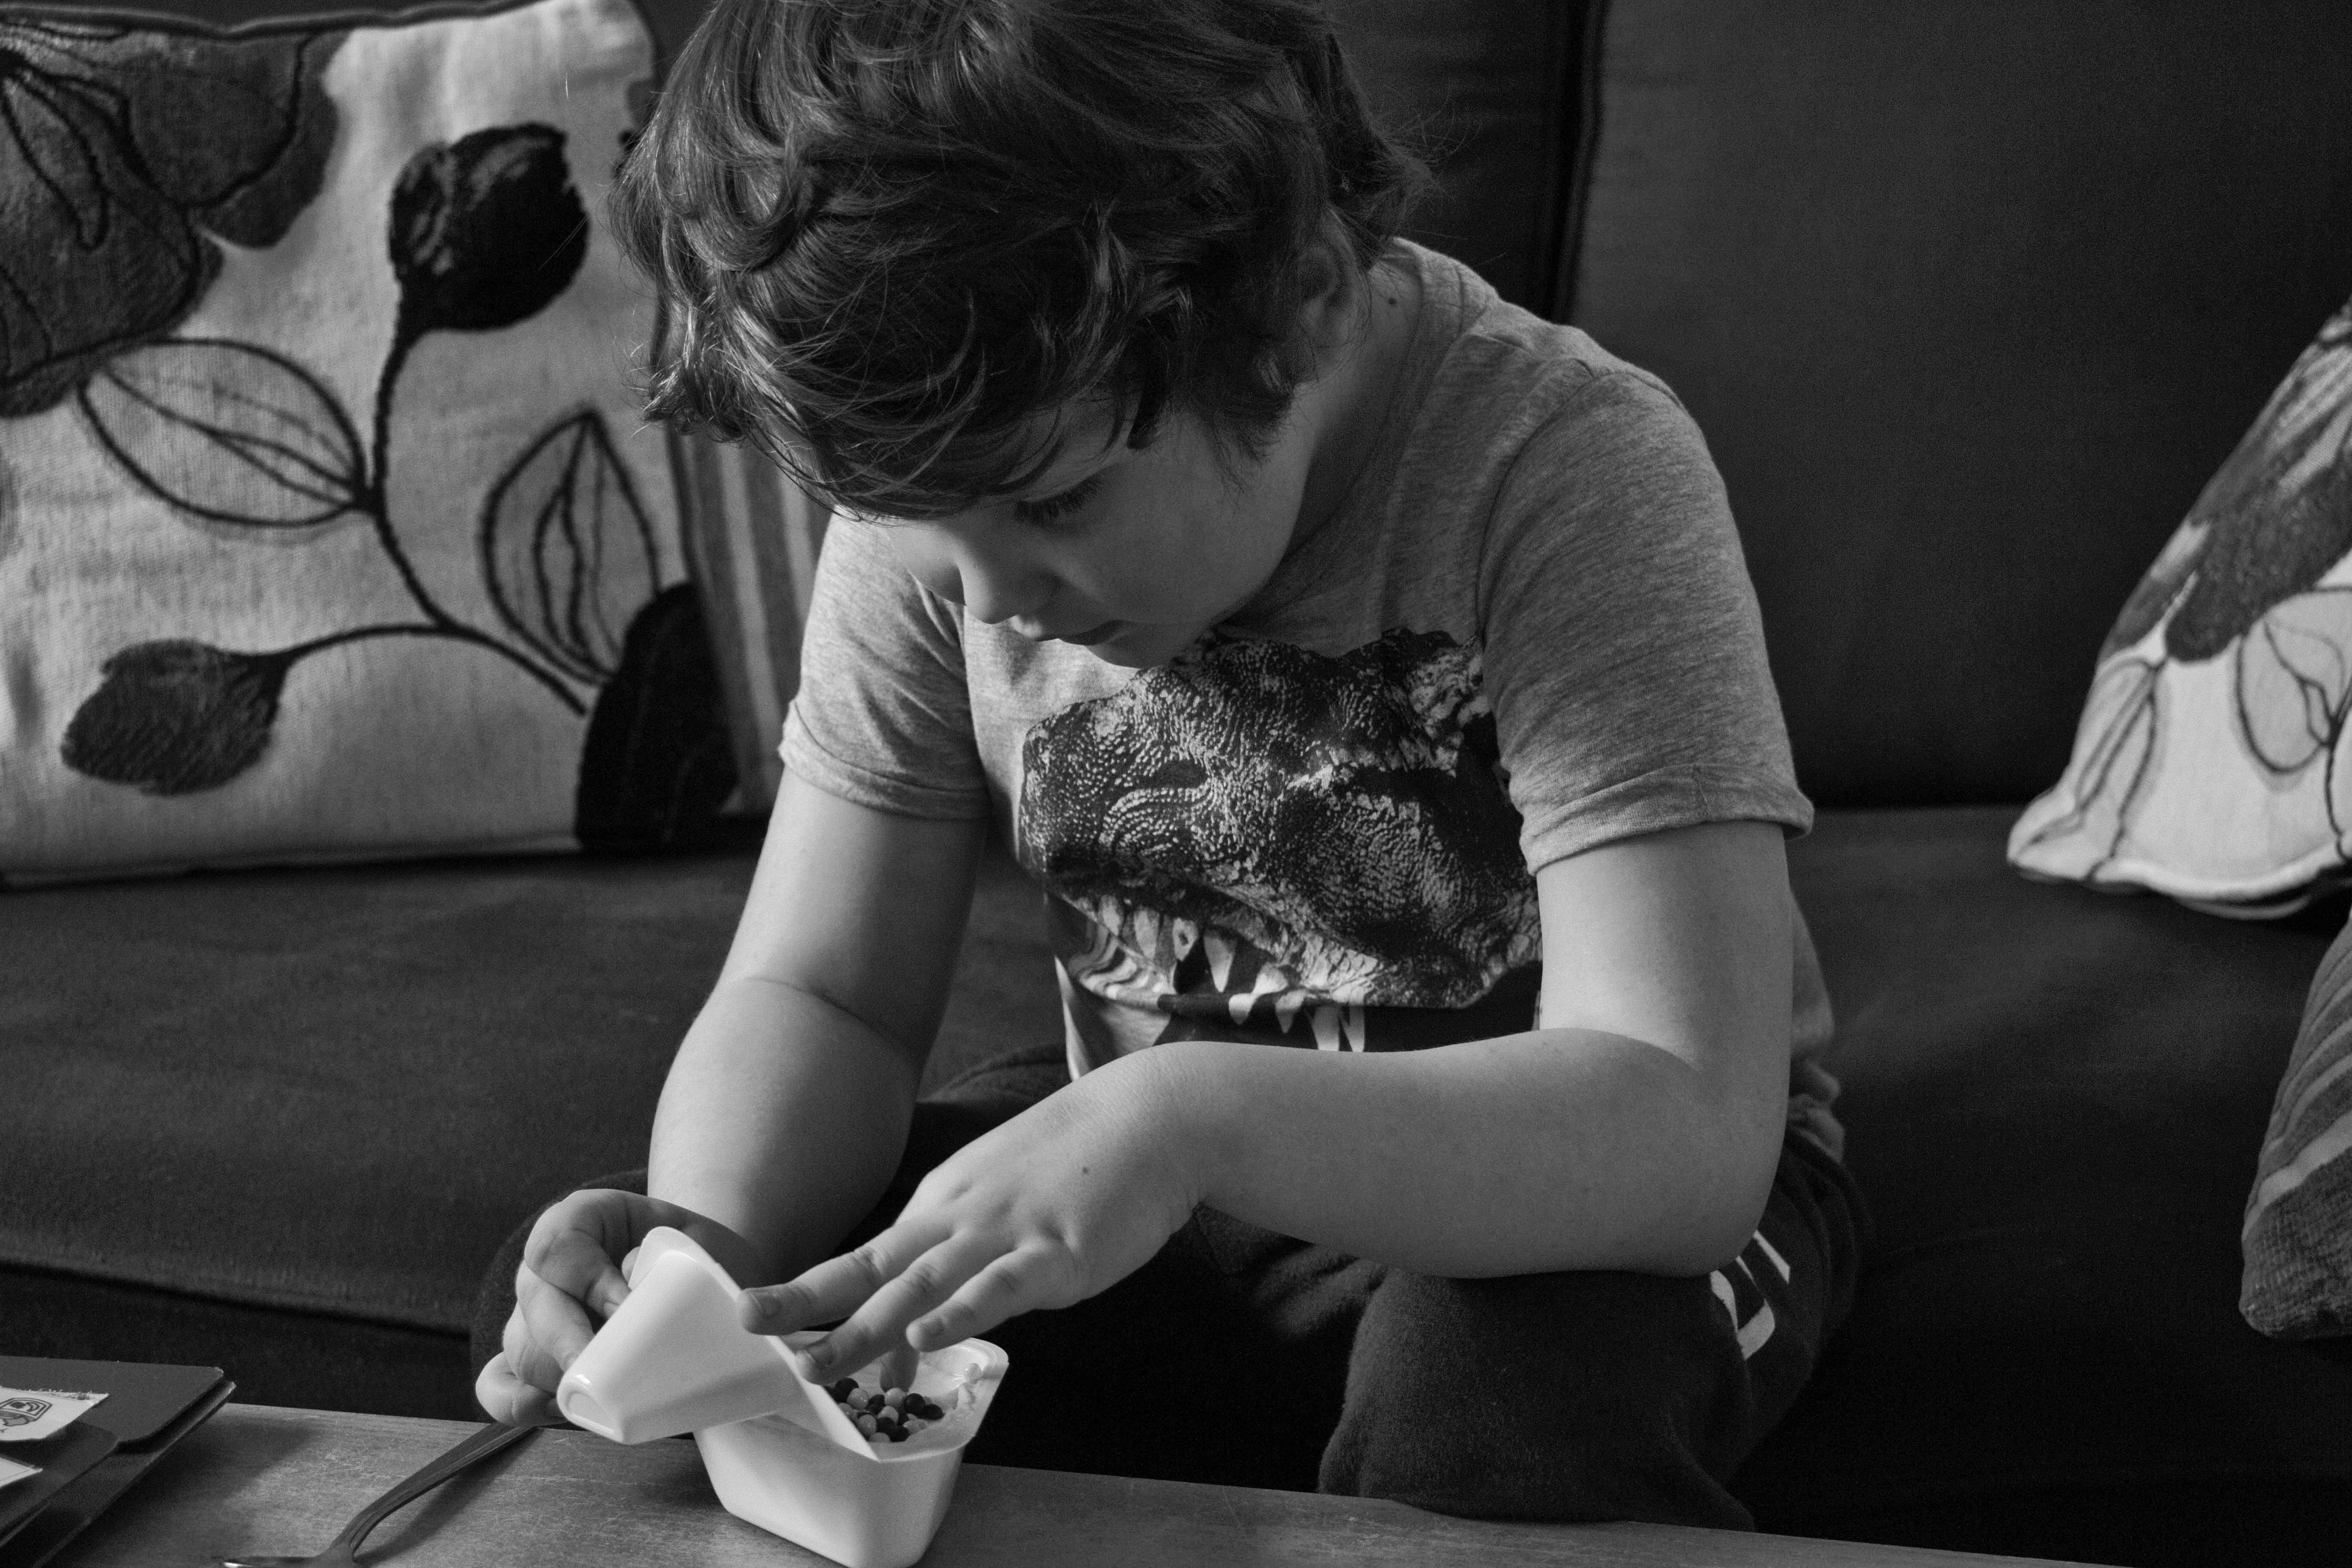
person, black and white, white, photography, boy, leg, sitting, child, black, monochrome, arm, education, family, happy, photo shoot, sense, monochrome photography, human positions